Marten van Cleve

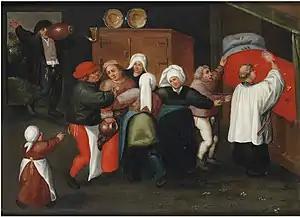
"The blessing of the bridal bed"

Between 1560 and 1570 Marten van Cleve operated an important workshop with a large output. The majority of the works were copies of Marten's original inventions. It is probable that his own sons also assisted in his studio. Van Cleve was a regular collaborator with a number of prominent landscape painters.